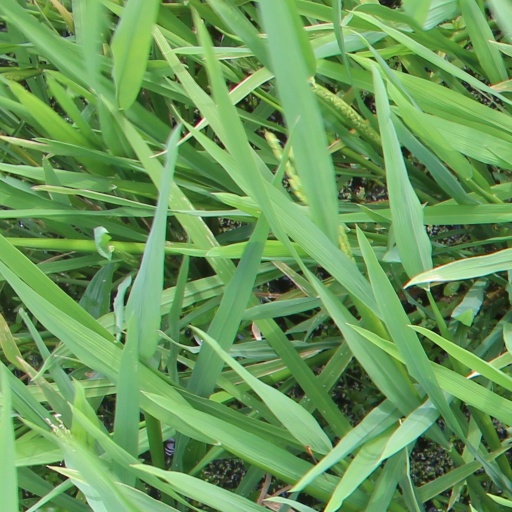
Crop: rice